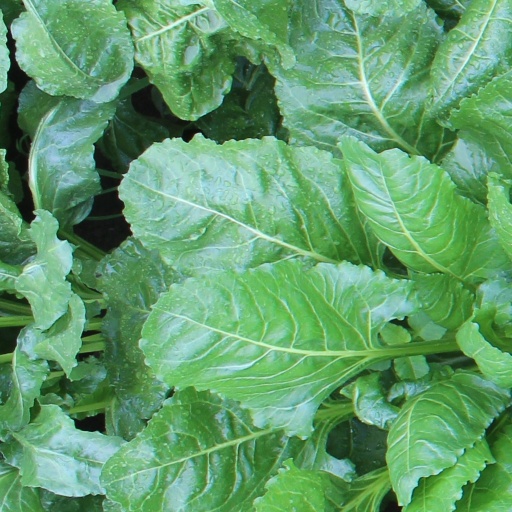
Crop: sugar beet